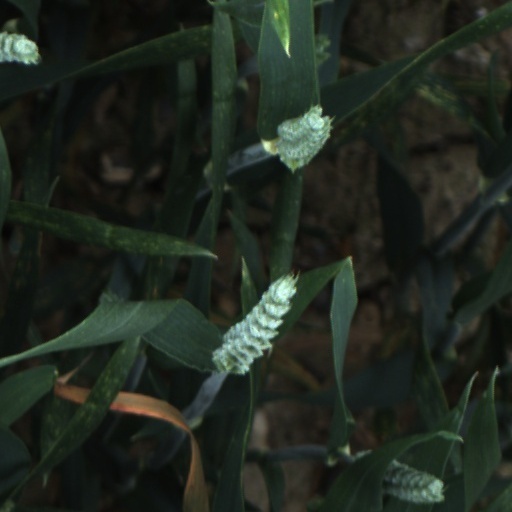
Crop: wheat